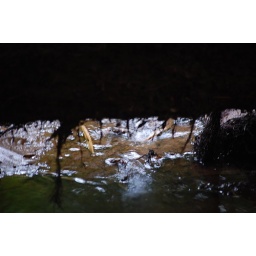
stream water passes underneath a tree